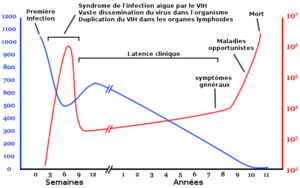
Le virus de l'immunodéficience humaine ou VIH est un rétrovirus infectant l'humain et responsable du syndrome d'immunodéficience acquise, qui est un état affaibli du système immunitaire le rendant vulnérable à de multiples infections opportunistes.
Les modèles mathématiques de maladies infectieuses, d'abord outils purement théoriques, ont commencé à être mis en pratique avec le problème du SIDA dans les années 1980.